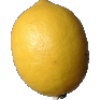
Label: Lemon 1